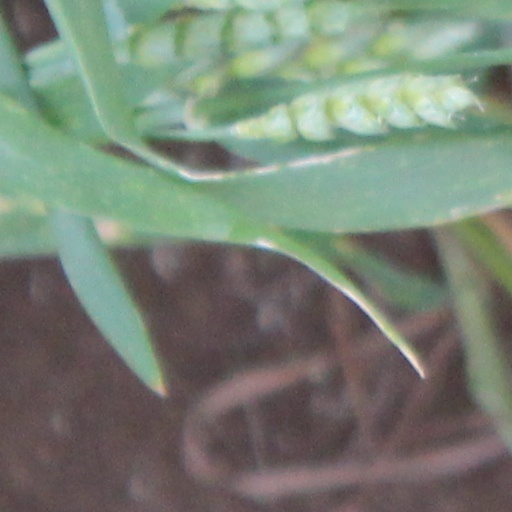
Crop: wheat